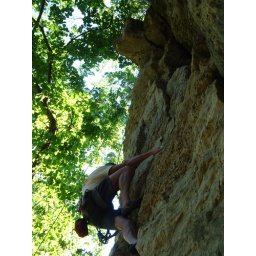
slick rock in minnesota; red wing, barn bluff